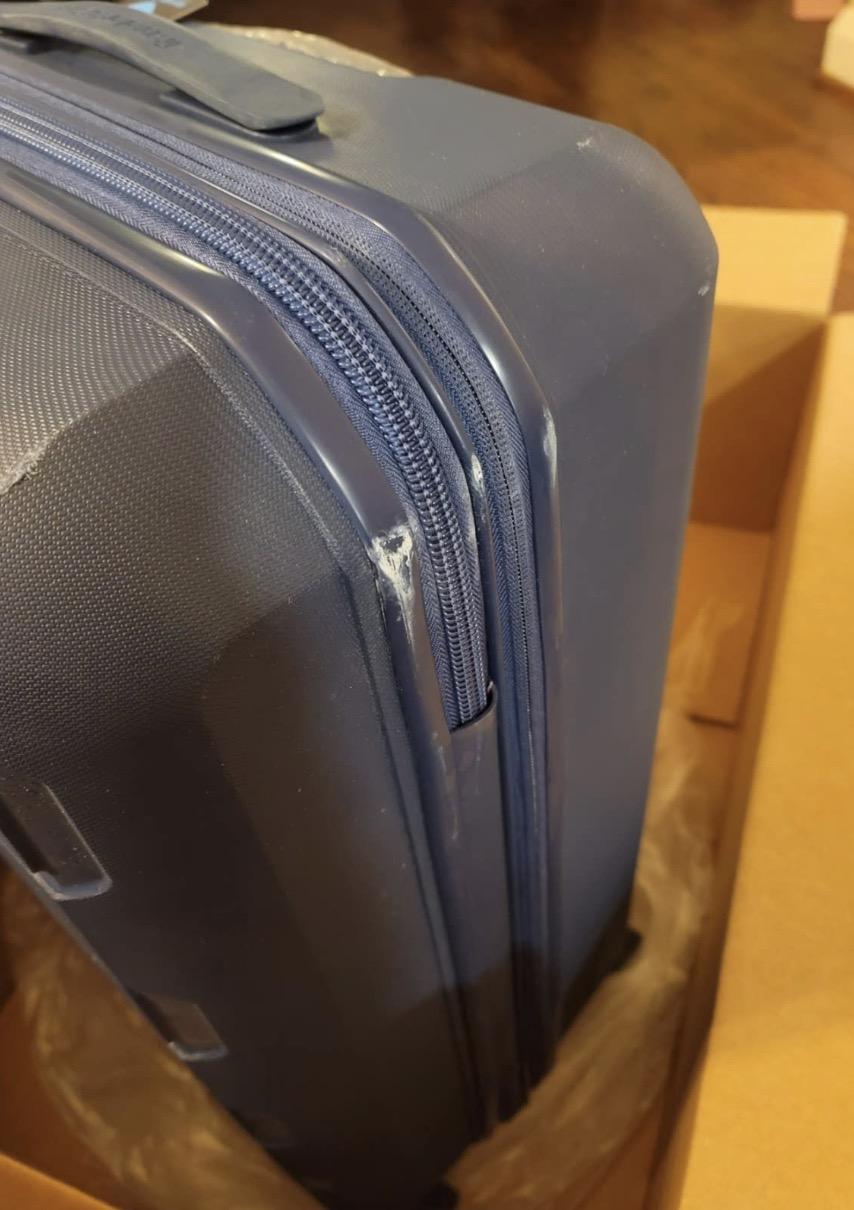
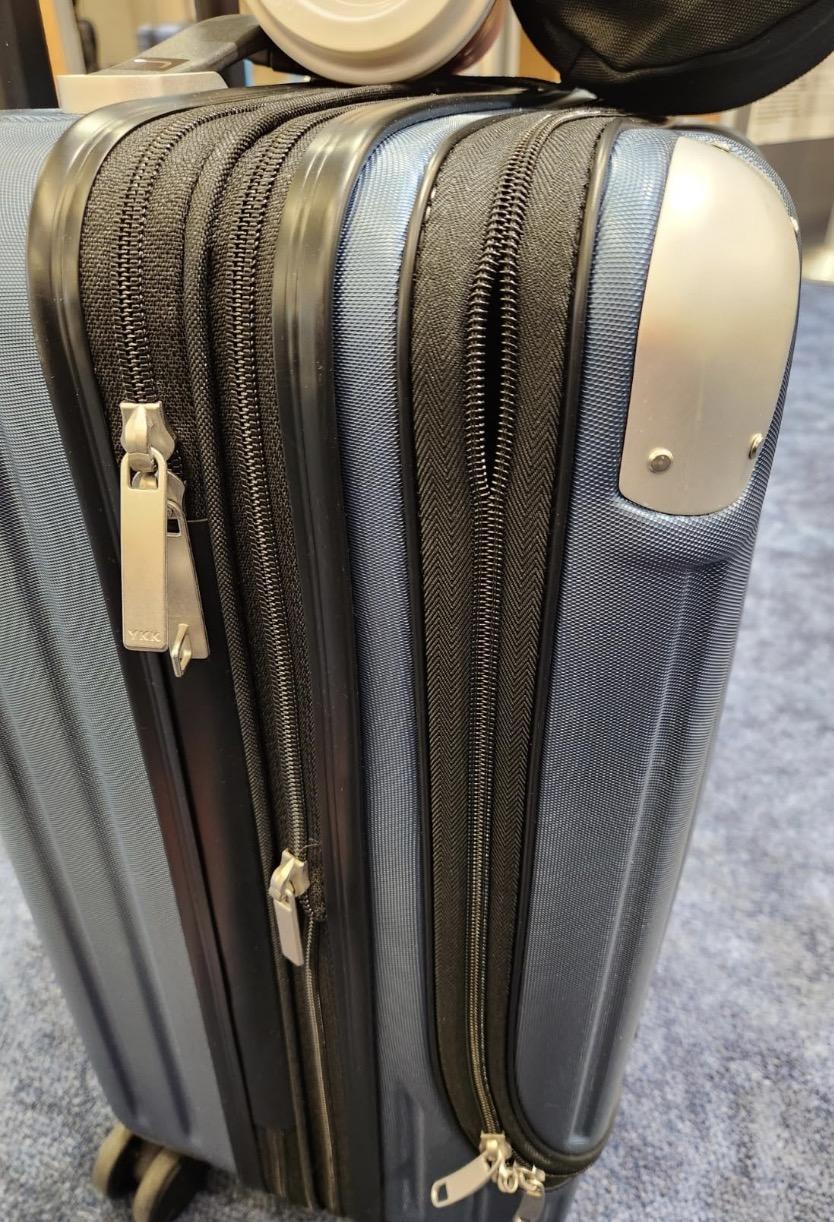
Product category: items_tea
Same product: no